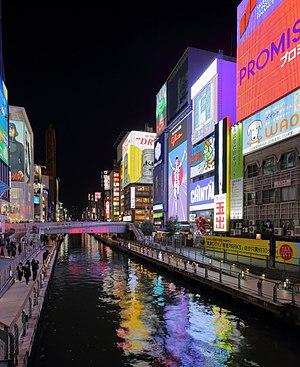
Mur de panneaux publicitaires du pont Ebisubashi, sur le canal Dōtonbori à Osaka, au Japon. Polski: Ściana tablic reklamowych przy moście Ebisu nad kanałem Dōtonbori w
Une enseigne est une indication signalétique, sous forme d'objet ou de panneau, lumineux ou non, à caractère informatif, publicitaire ou décoratif, voire les trois, généralement à destination du public. L'enseigne porte par exemple un emblème, une inscription, un objet symbolique dont il peut éventuellement prendre la forme, etc.
Dōtonbori est l'une des principales destinations touristiques de la ville d'Osaka au Japon. C'est une rue unique, longeant le canal Dōtonbori entre le pont Dōtonbori et le pont Nipponbashi, dans le quartier de Namba. Ancien quartier de plaisir, Dōtonbori est célèbre pour ses théâtres historiques, ses magasins, ses restaurants et ses nombreuses enseignes lumineuses, comme celle du confiseur Ezaki Glico qui représente un coureur passant la ligne d'arrivée.